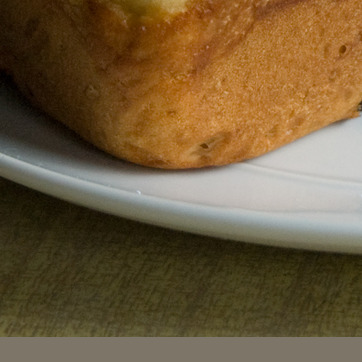
Material: ceramic